Elephant Kashimashi

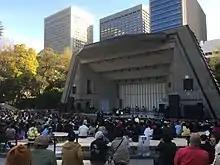
In a tradition that began in 1990, Elephant Kashimashi held a concert at Hibiya Open-Air Concert Hall every year until 2021.

Elephant Kashimashi made their debut on March 21, 1988, with the simultaneous Epic/Sony Records release of the single "Dede" and their self-titled album. Miyamoto, the band's principal songwriter, stated that his biggest influences at the time were Led Zeppelin, The Doors, The Rolling Stones, and T. Rex. Their second album, "The Elephant Kashimashi II", followed in November of that same year. The band held a concert at Hibiya Open-Air Concert Hall in 1990 and it has become a tradition, with them having performed there every year since (except 2021). Following several albums with disappointing sales, their contract with Epic/Sony ended after their seventh album "Tokyo no Sora" in May 1994.